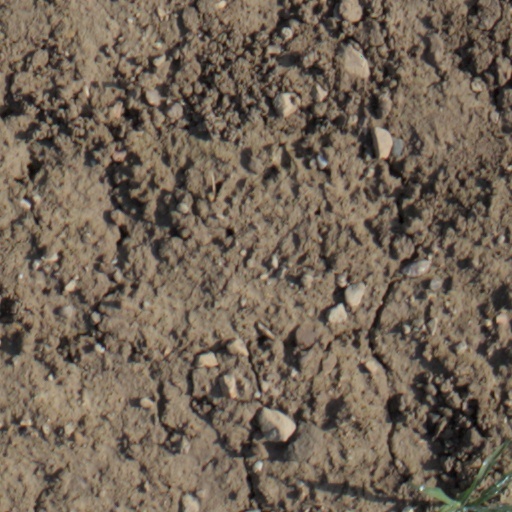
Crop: wheat